Richard Reynell (died 1633)

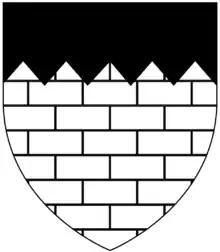
Arms of Reynell: "Argent, masonry sable a chief indented of the second"

Sir Richard Reynell (c.1558–1633) of Forde in the parish of Wolborough, Devon, was an English lawyer and Member of Parliament. He built the surviving Ford House, now in the suburbs of Newton Abbot and his daughter and sole heiress Jane Reynell, married the Parliamentary general Sir William Waller.